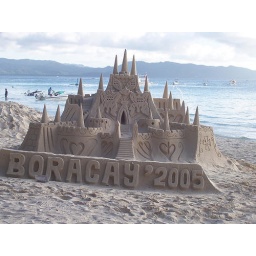
sand castle in the island catches the attention of tourist .